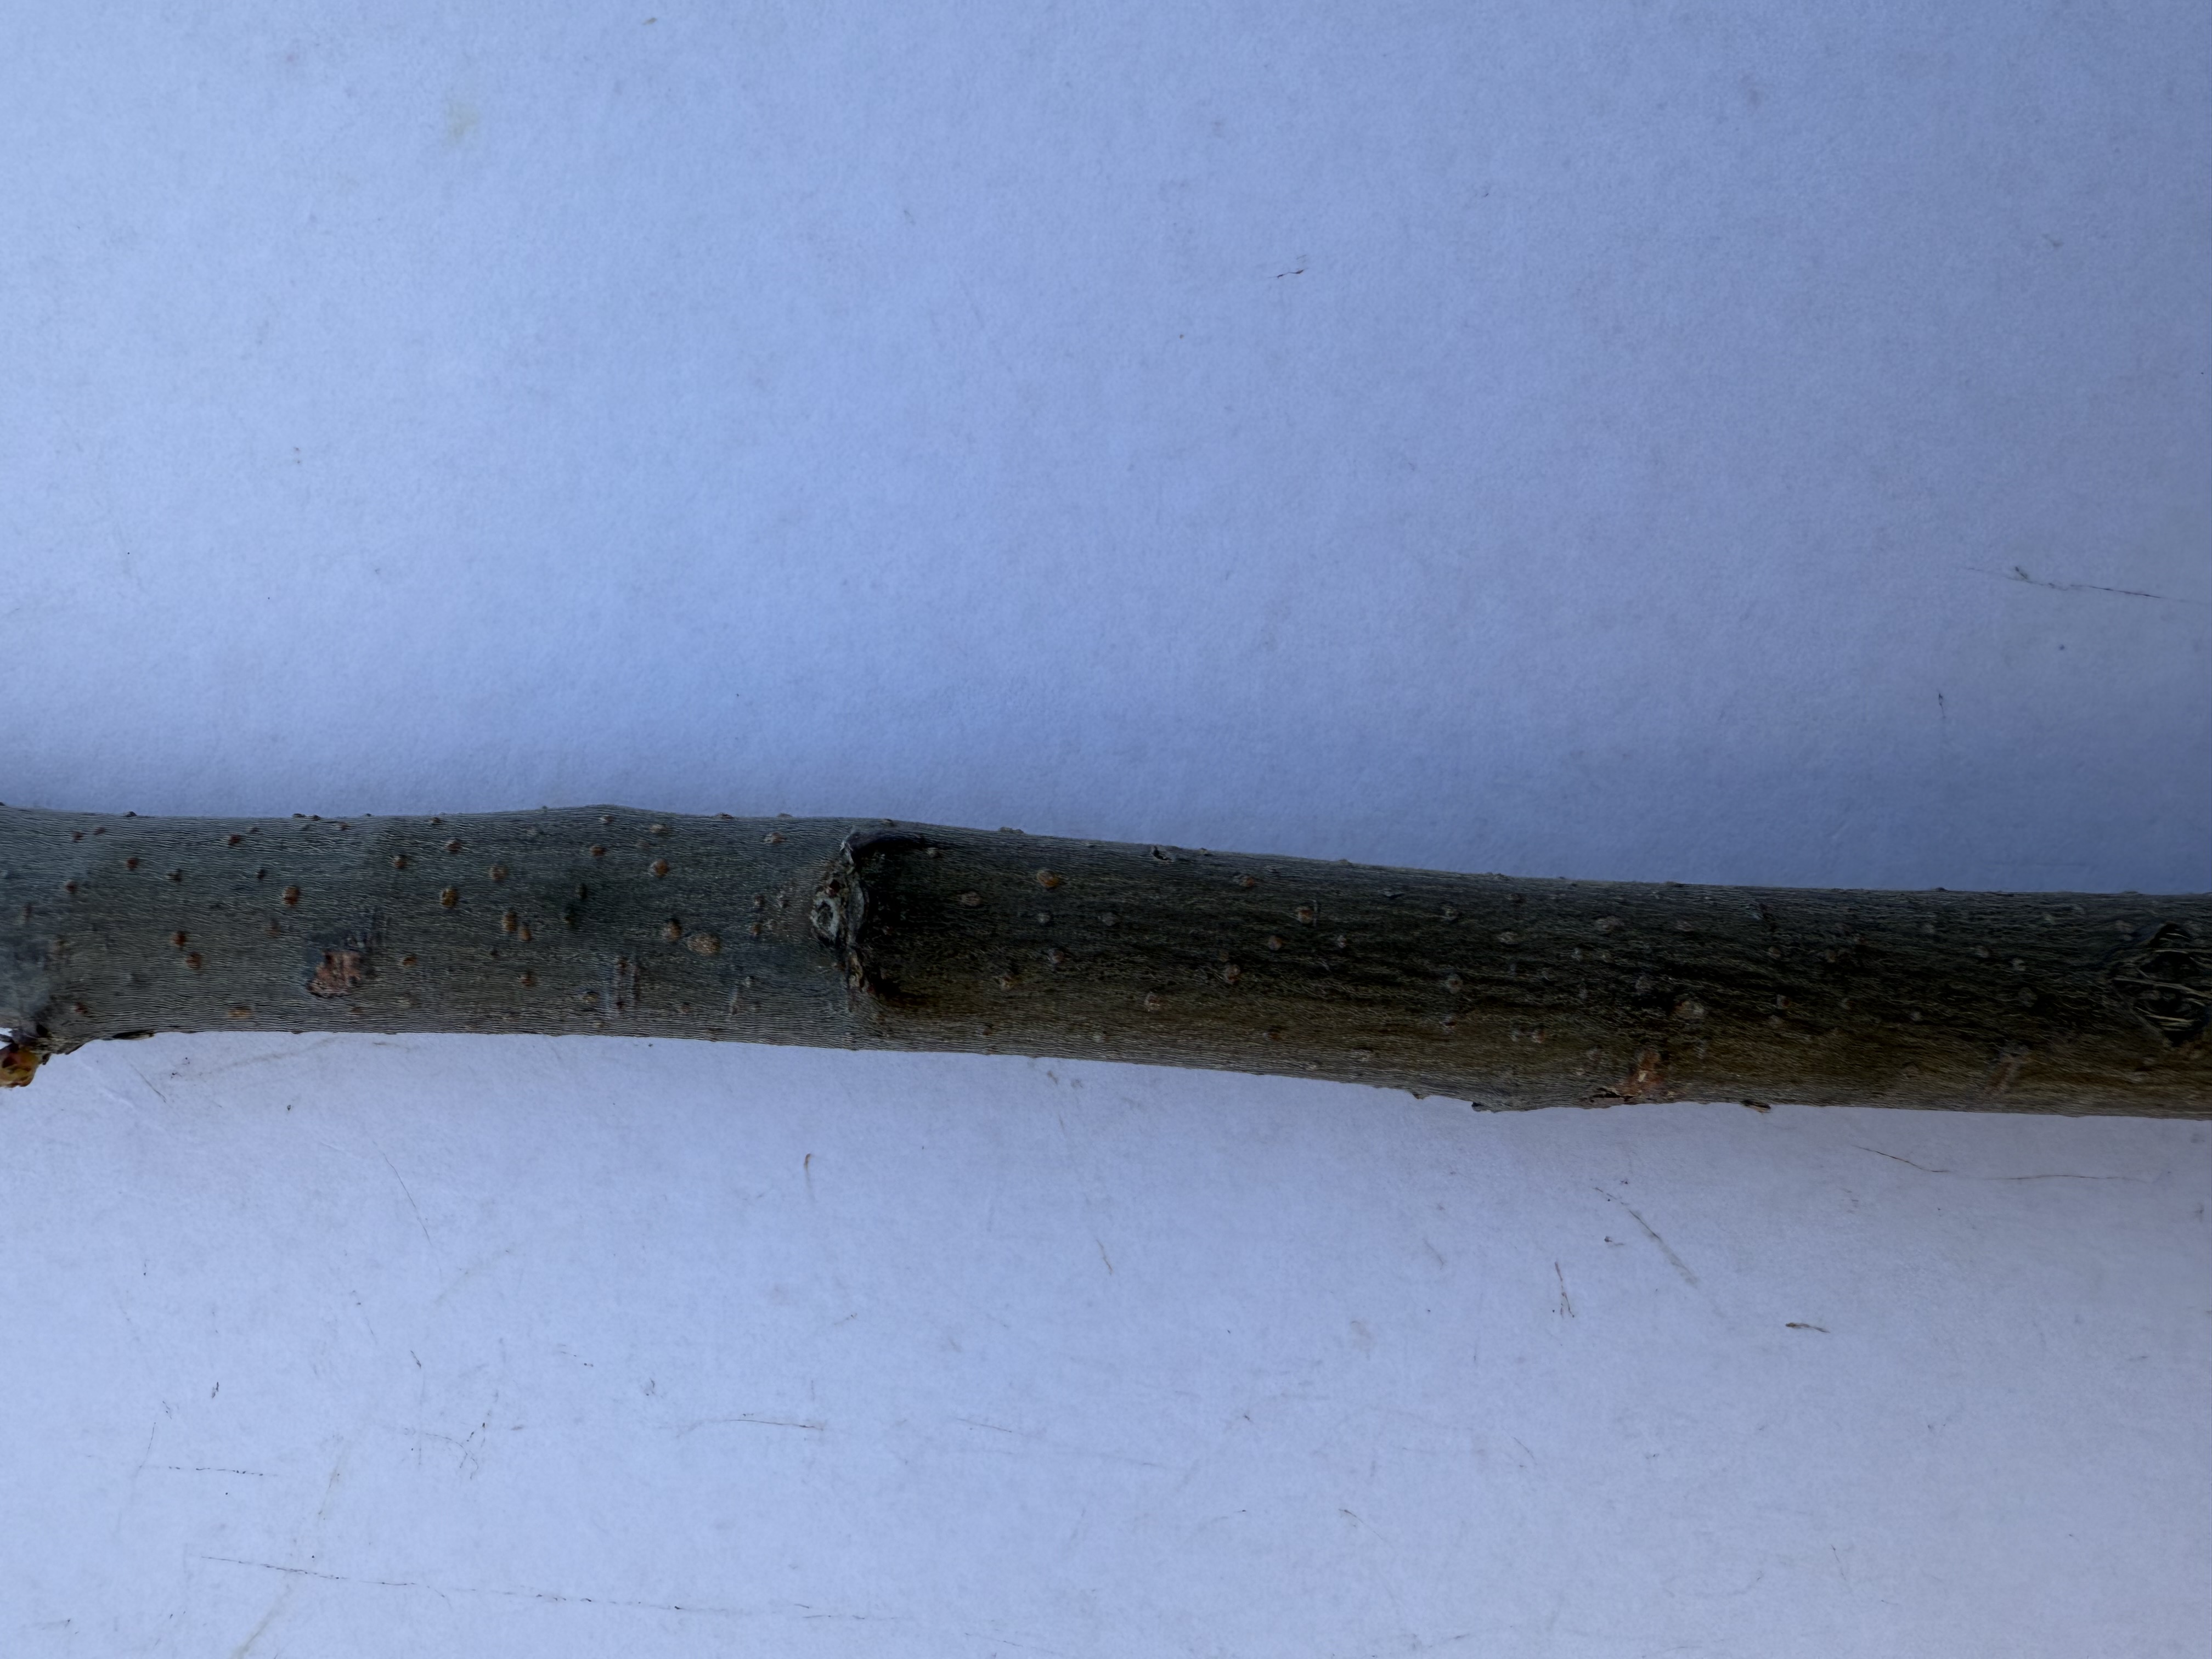
Variety: Esme Quince